A.F.R.I.K.A.

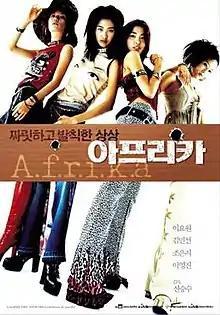
Theatrical release poster

A.F.R.I.K.A. is a 2002 South Korean action comedy film directed by Shin Seung-soo and starring Lee Yo-won, Kim Min-sun, Lee Young-jin and Jo Eun-ji. The film's title is an acronym for "Adoring Four Revolutionary Idols Korean Association".